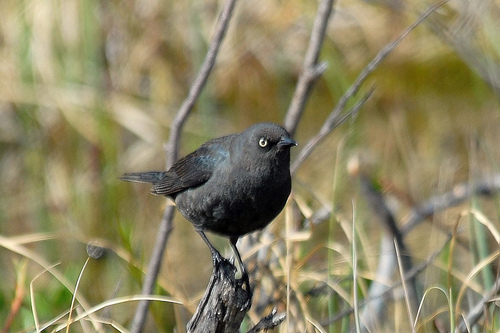
the bird is black and round and has a white eye.
this small-beaked bird has mostly black plumage, a broad chest, and black feet.
the bird is black with a long black tarsals and a short black beak.
a small bird with black feathers and a light colored eyes.
this puffy breasted bird is all black and has stark black and yellow ringed eyes.
this bird has wings that are black and has a white bellya small black bird, with white eyes, and a short pointed bill.
this bird is all black and has a very short beak.
this bird is predominantly black with flecks of blue on the coverts and bill.
a medium sized black bird, with white eyes, and a sharp bill.
Species: Rusty Blackbird